Yang Su

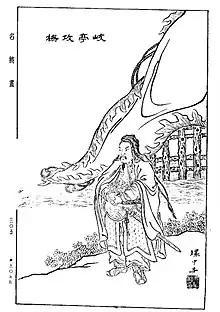
Yang Su

Yang Su (544–August 31, 606), courtesy name Chudao (處道), posthumous name Duke Jingwu of Chu (楚景武公), was a Chinese military general and politician of the Sui dynasty whose authority eventually became nearly as supreme as the emperor's. Traditional sinologists generally believed that he was involved in the suspected murder of Emperor Wen in 604, at the behest of Emperor Wen's son Yang Guang (the later Emperor Yang). His son Yang Xuangan later rebelled against Emperor Yang in 613 but was defeated and killed, and Yang Su's other sons were also executed.